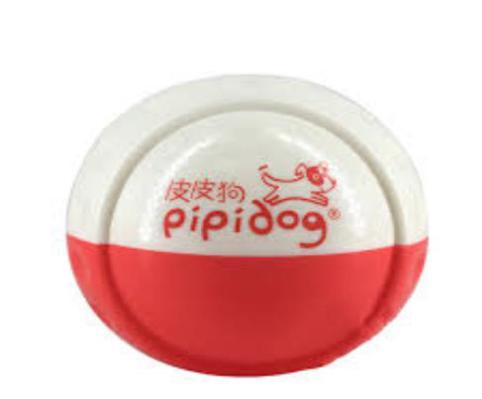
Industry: Necessities